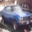
Label: automobile